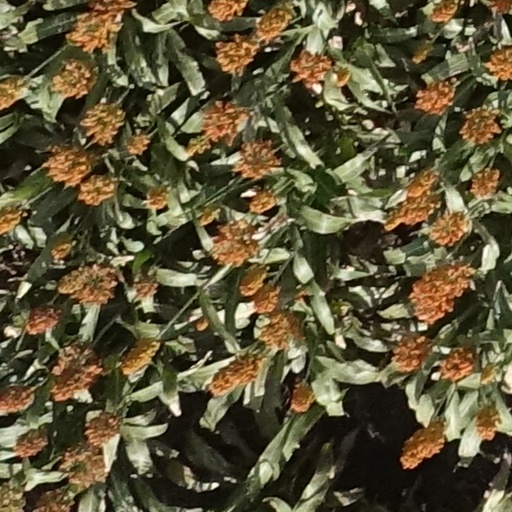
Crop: sorghum